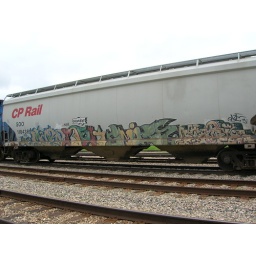
Some graphitti on a train running alongside the yellowhead highway crossing the prairie in Canada.